Katelyn Nacon

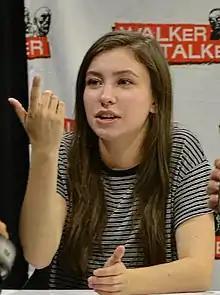
Nacon in 2018

Katelyn Nacon is an American actress who played Elisia Brown in the go90 web series "Tagged" (2016–2018) and Enid on "The Walking Dead" (2015–2019). She also stars in "Linoleum" (2022) and "Southern Gospel" (2023).